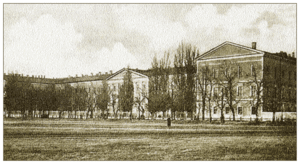
Le corps des cadets grand-duc Michel Pavlovitch, est un corps de cadets, c'est-à-dire une école militaire secondaire située à Voronej en Russie, qui prépare des garçons se destinant à la carrière d'officiers. C'est aujourd'hui une école-internat.